Jordyn Wieber

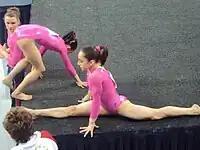
Wieber stretching at the 2010 Pacific Rims Championships

In February 2009, Wieber competed against senior gymnasts at the American Cup in Chicago, Illinois. Despite nearly injuring her knee on the Amanar vault, she won the all-around competition, beating 2008 Olympian Bridget Sloan. She was only 13 years old when she won the event, making her the second youngest American Cup champion after Tracee Talavera, who won in 1980. Later that year, Wieber competed at the International Gymnix, where she helped the team win gold, and individually, she placed first in the all-around and on all four apparatuses. She missed the rest of the 2009 season due to a torn hamstring, including the U.S. National Championships.